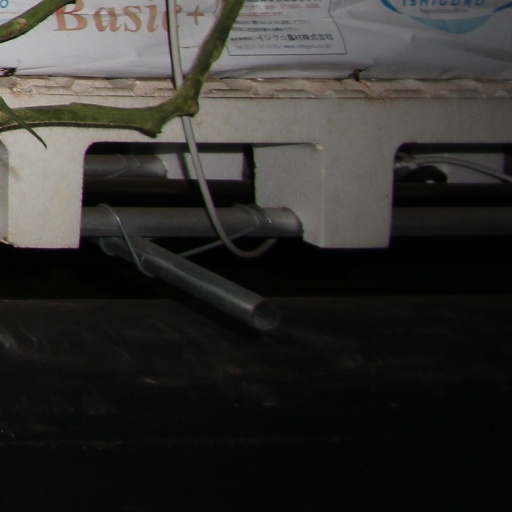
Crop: tomato